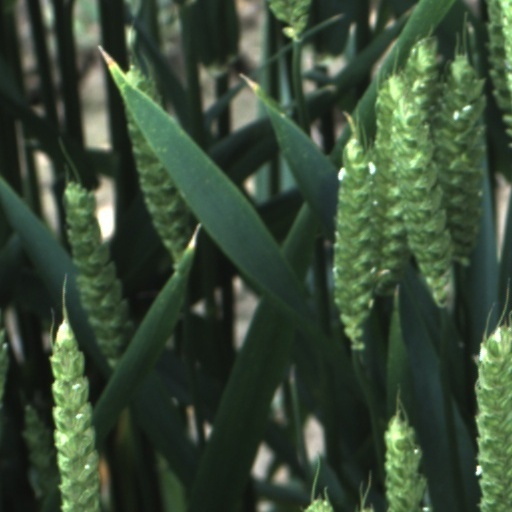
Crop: wheat